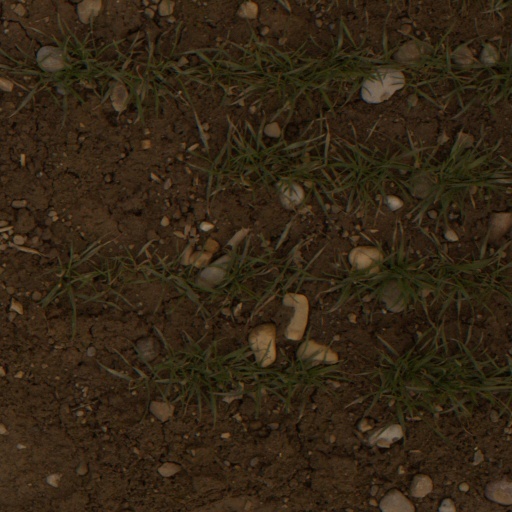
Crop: wheat